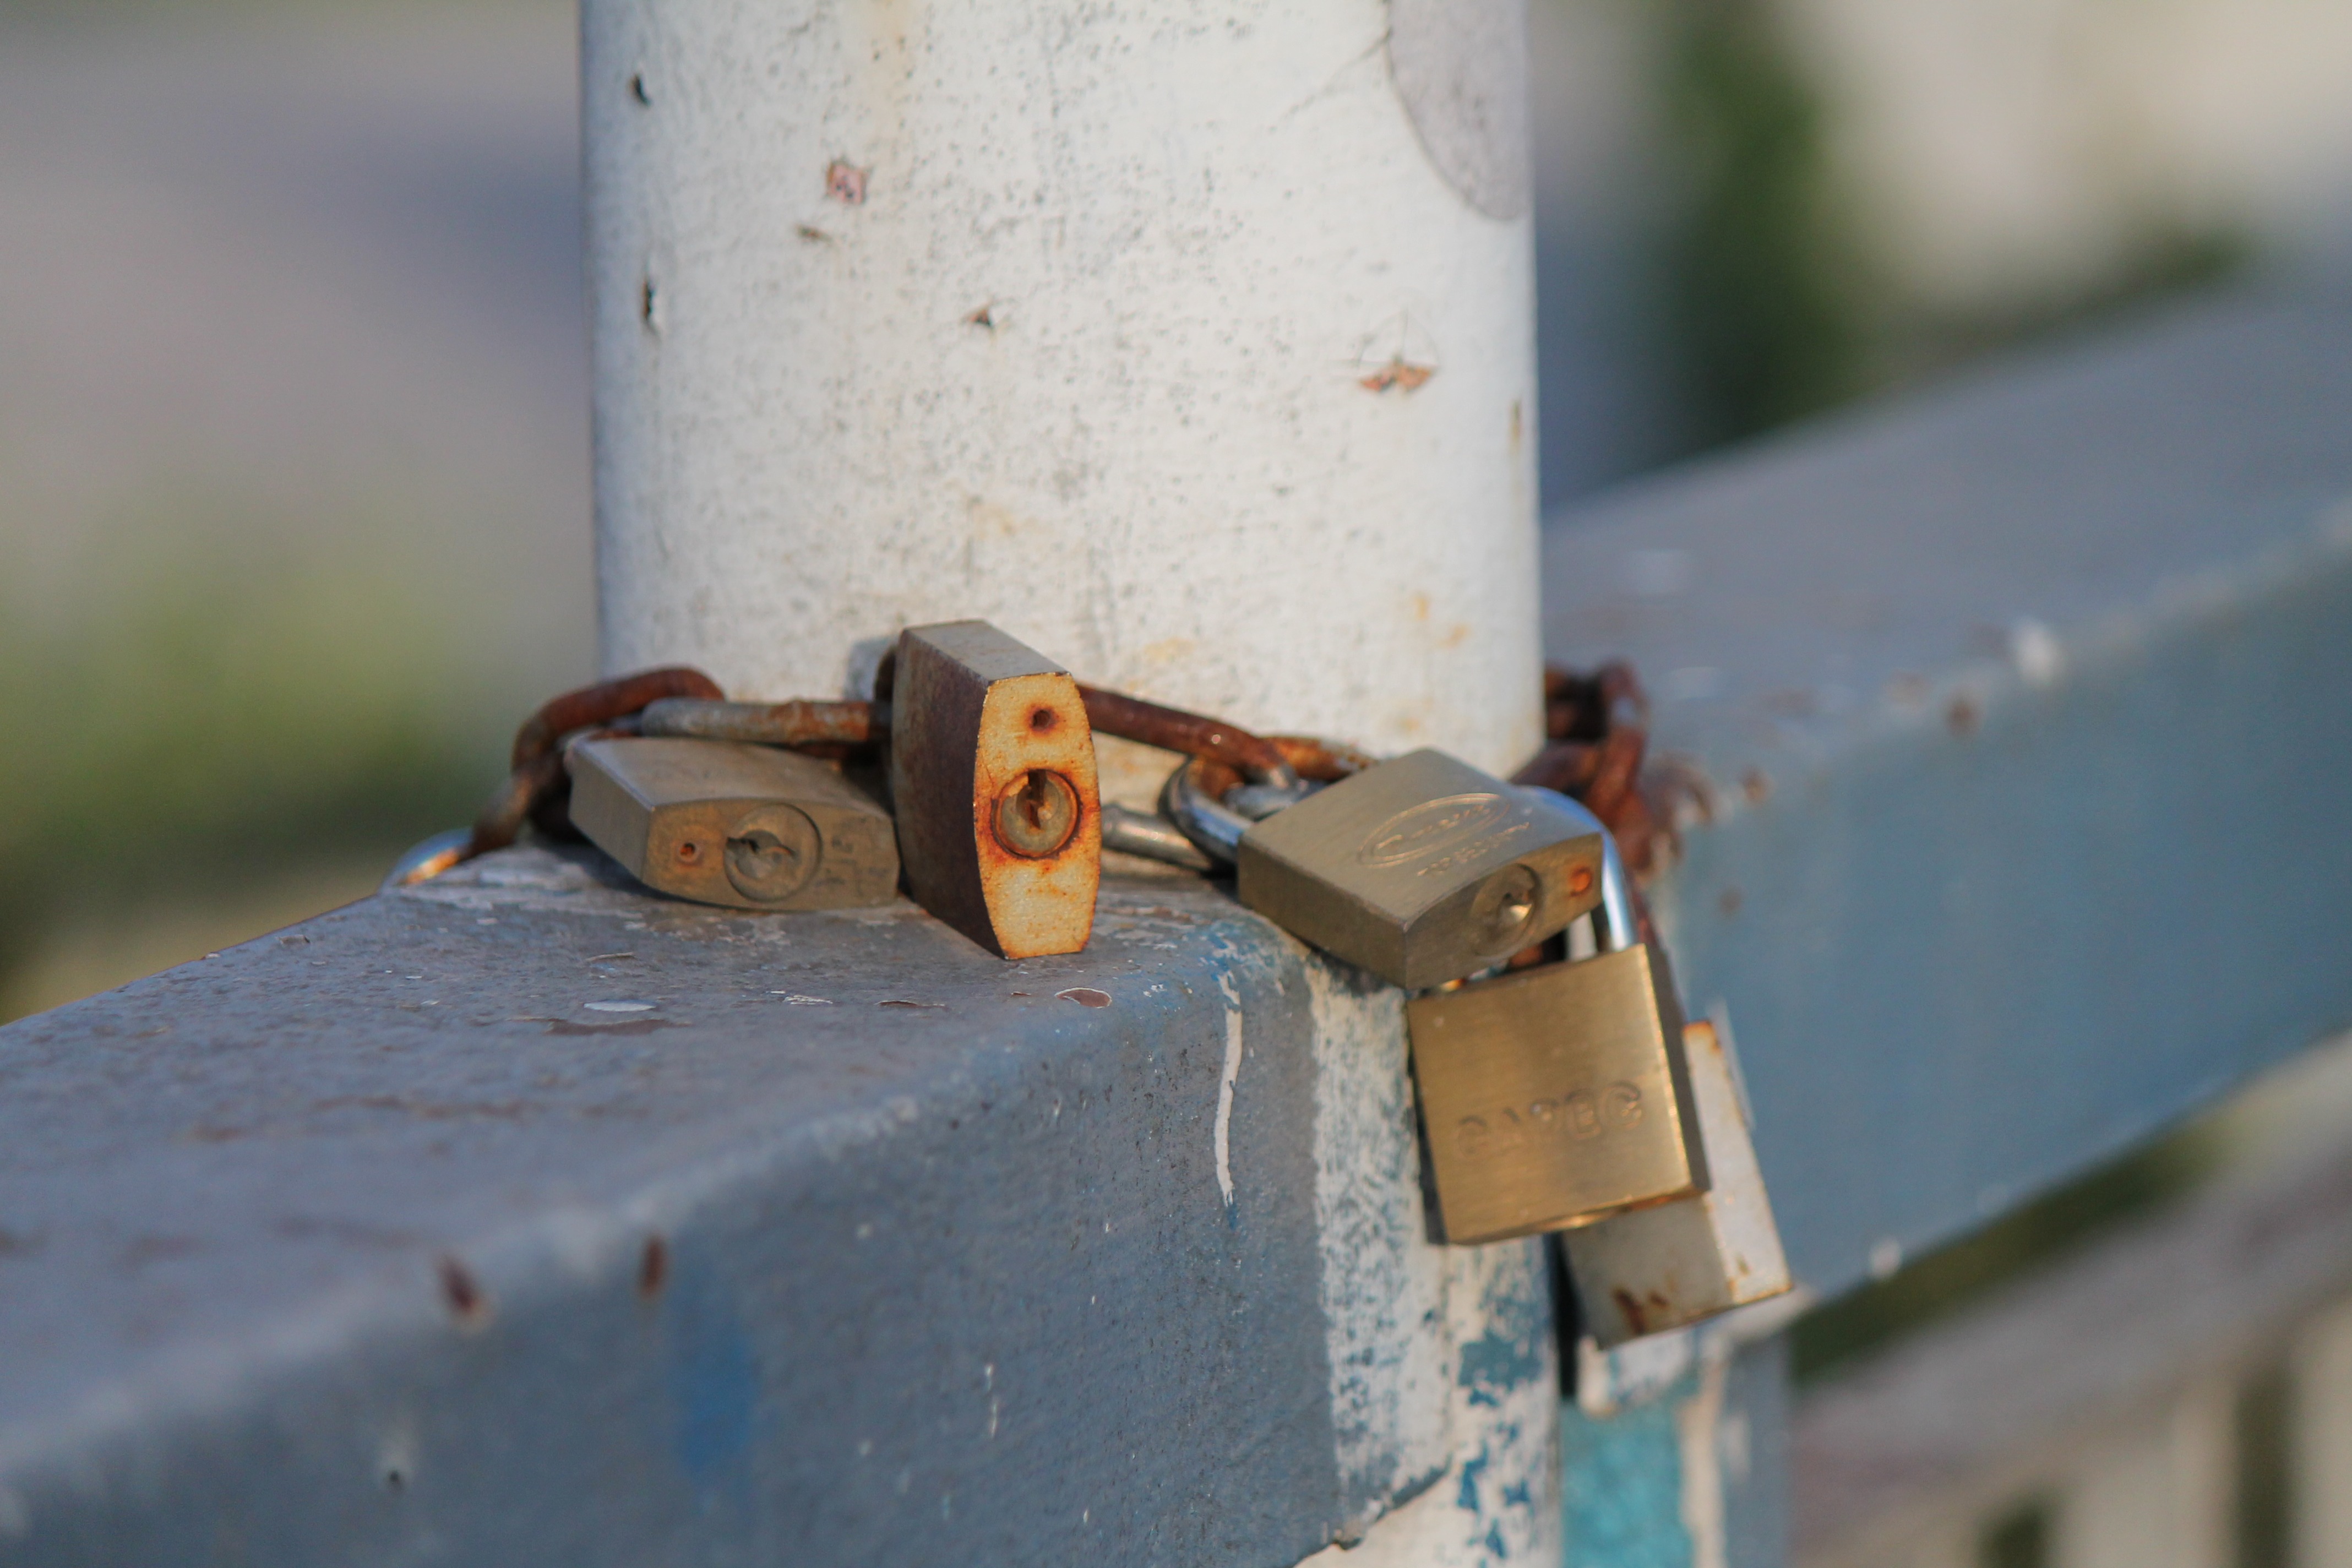
wood, rust, love, railing, color, blue, close up, iron, padlocks